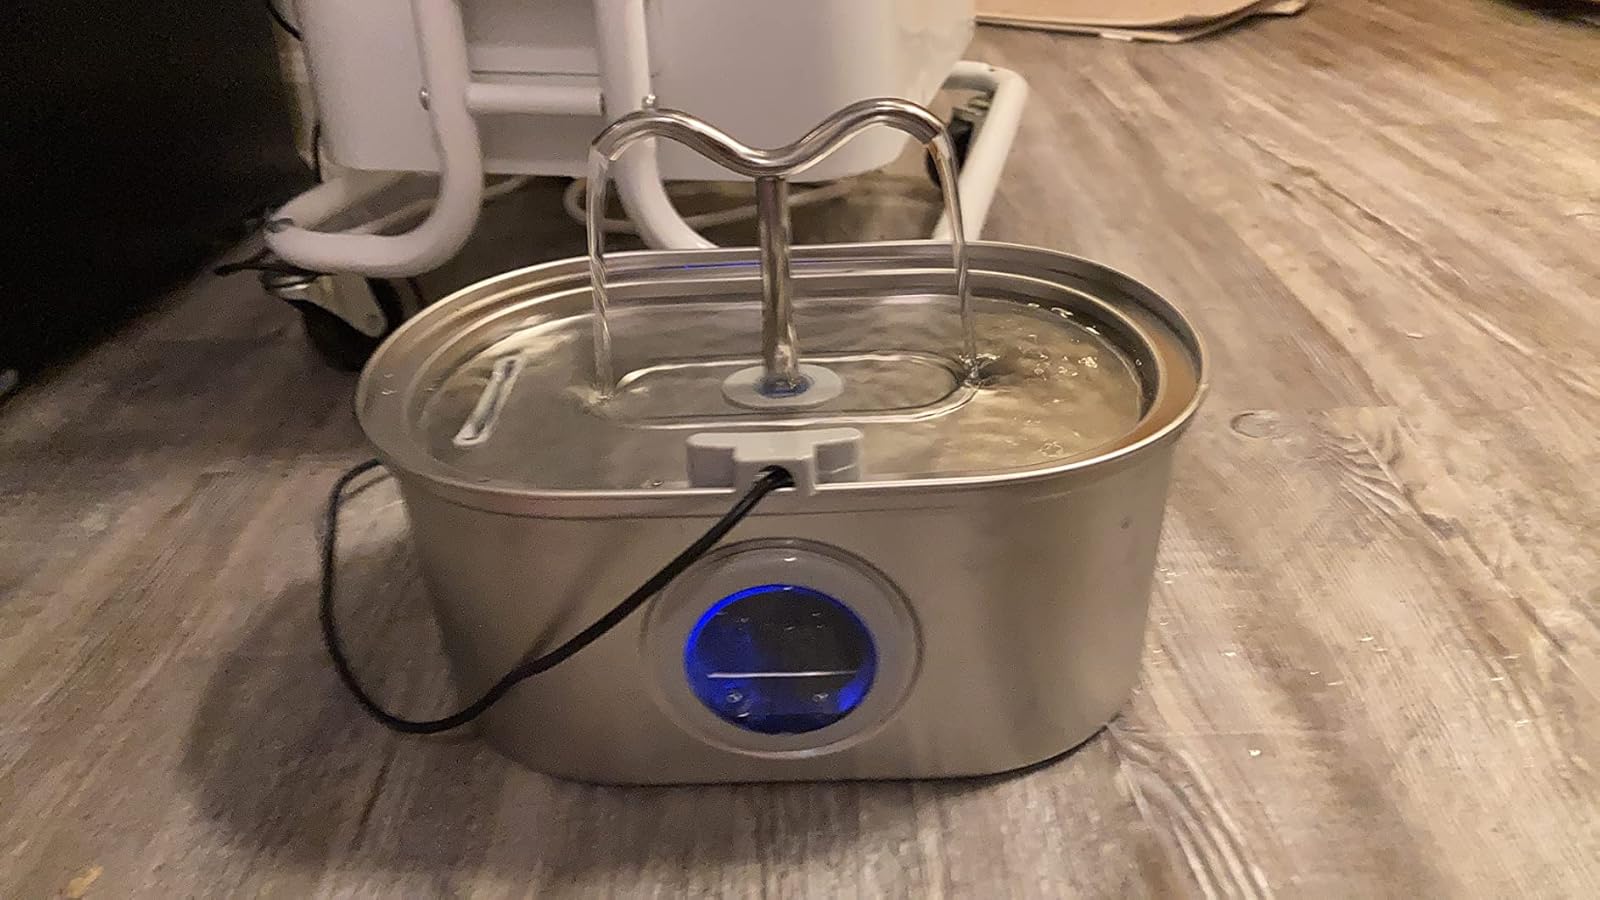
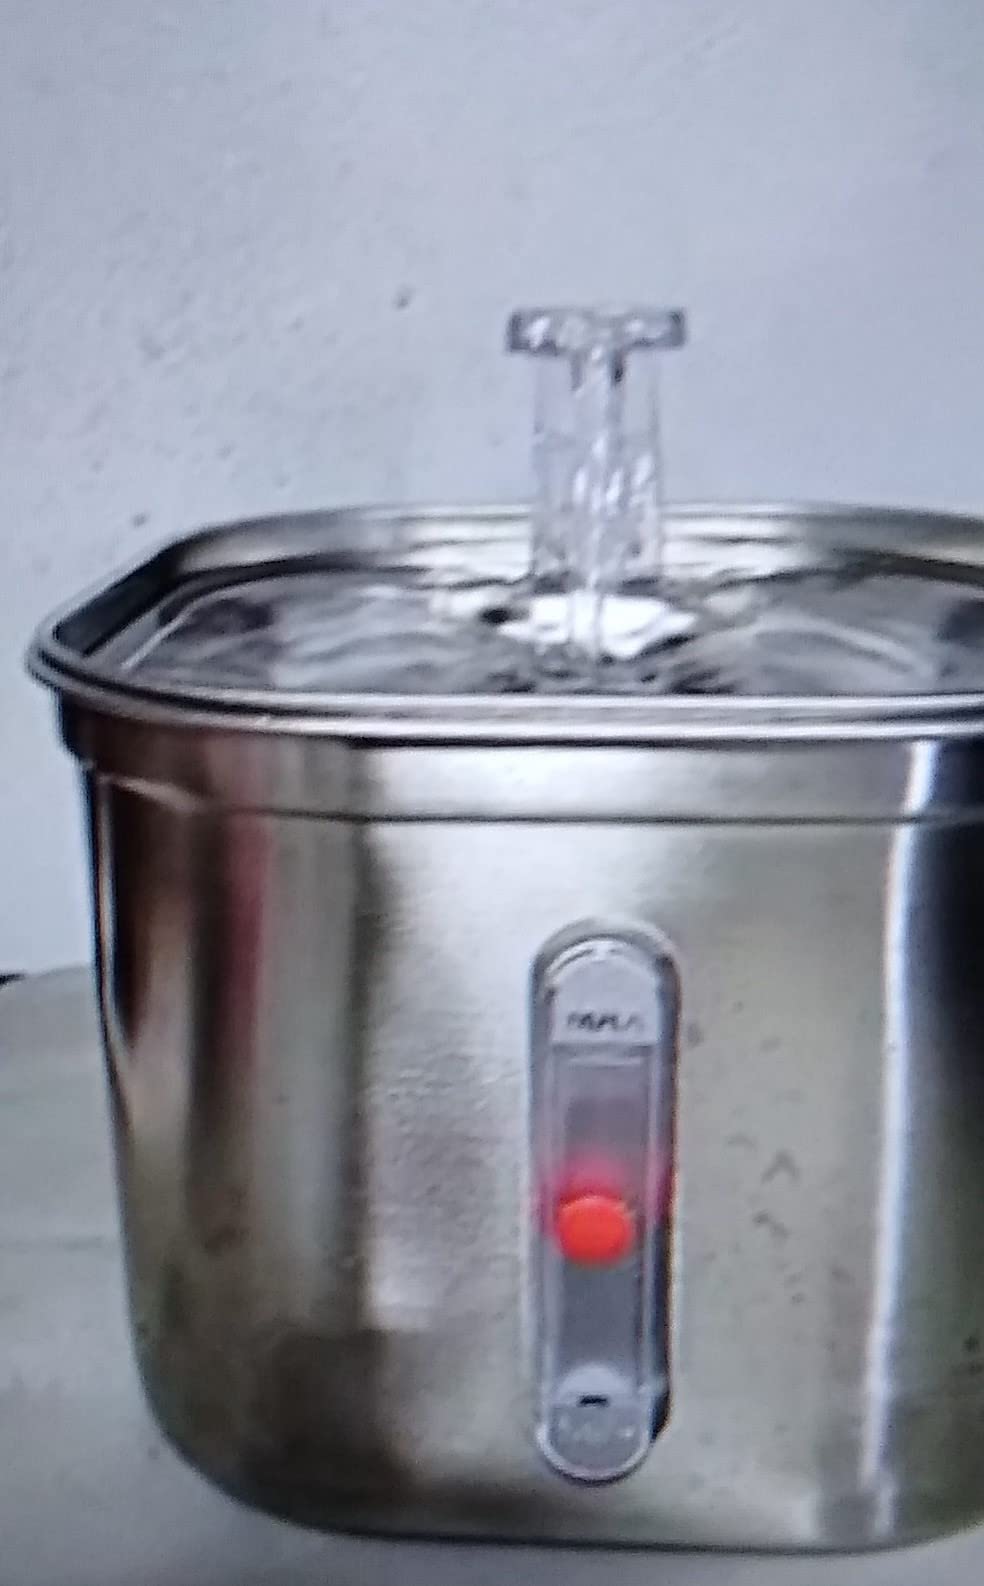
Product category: items_bowl
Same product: no